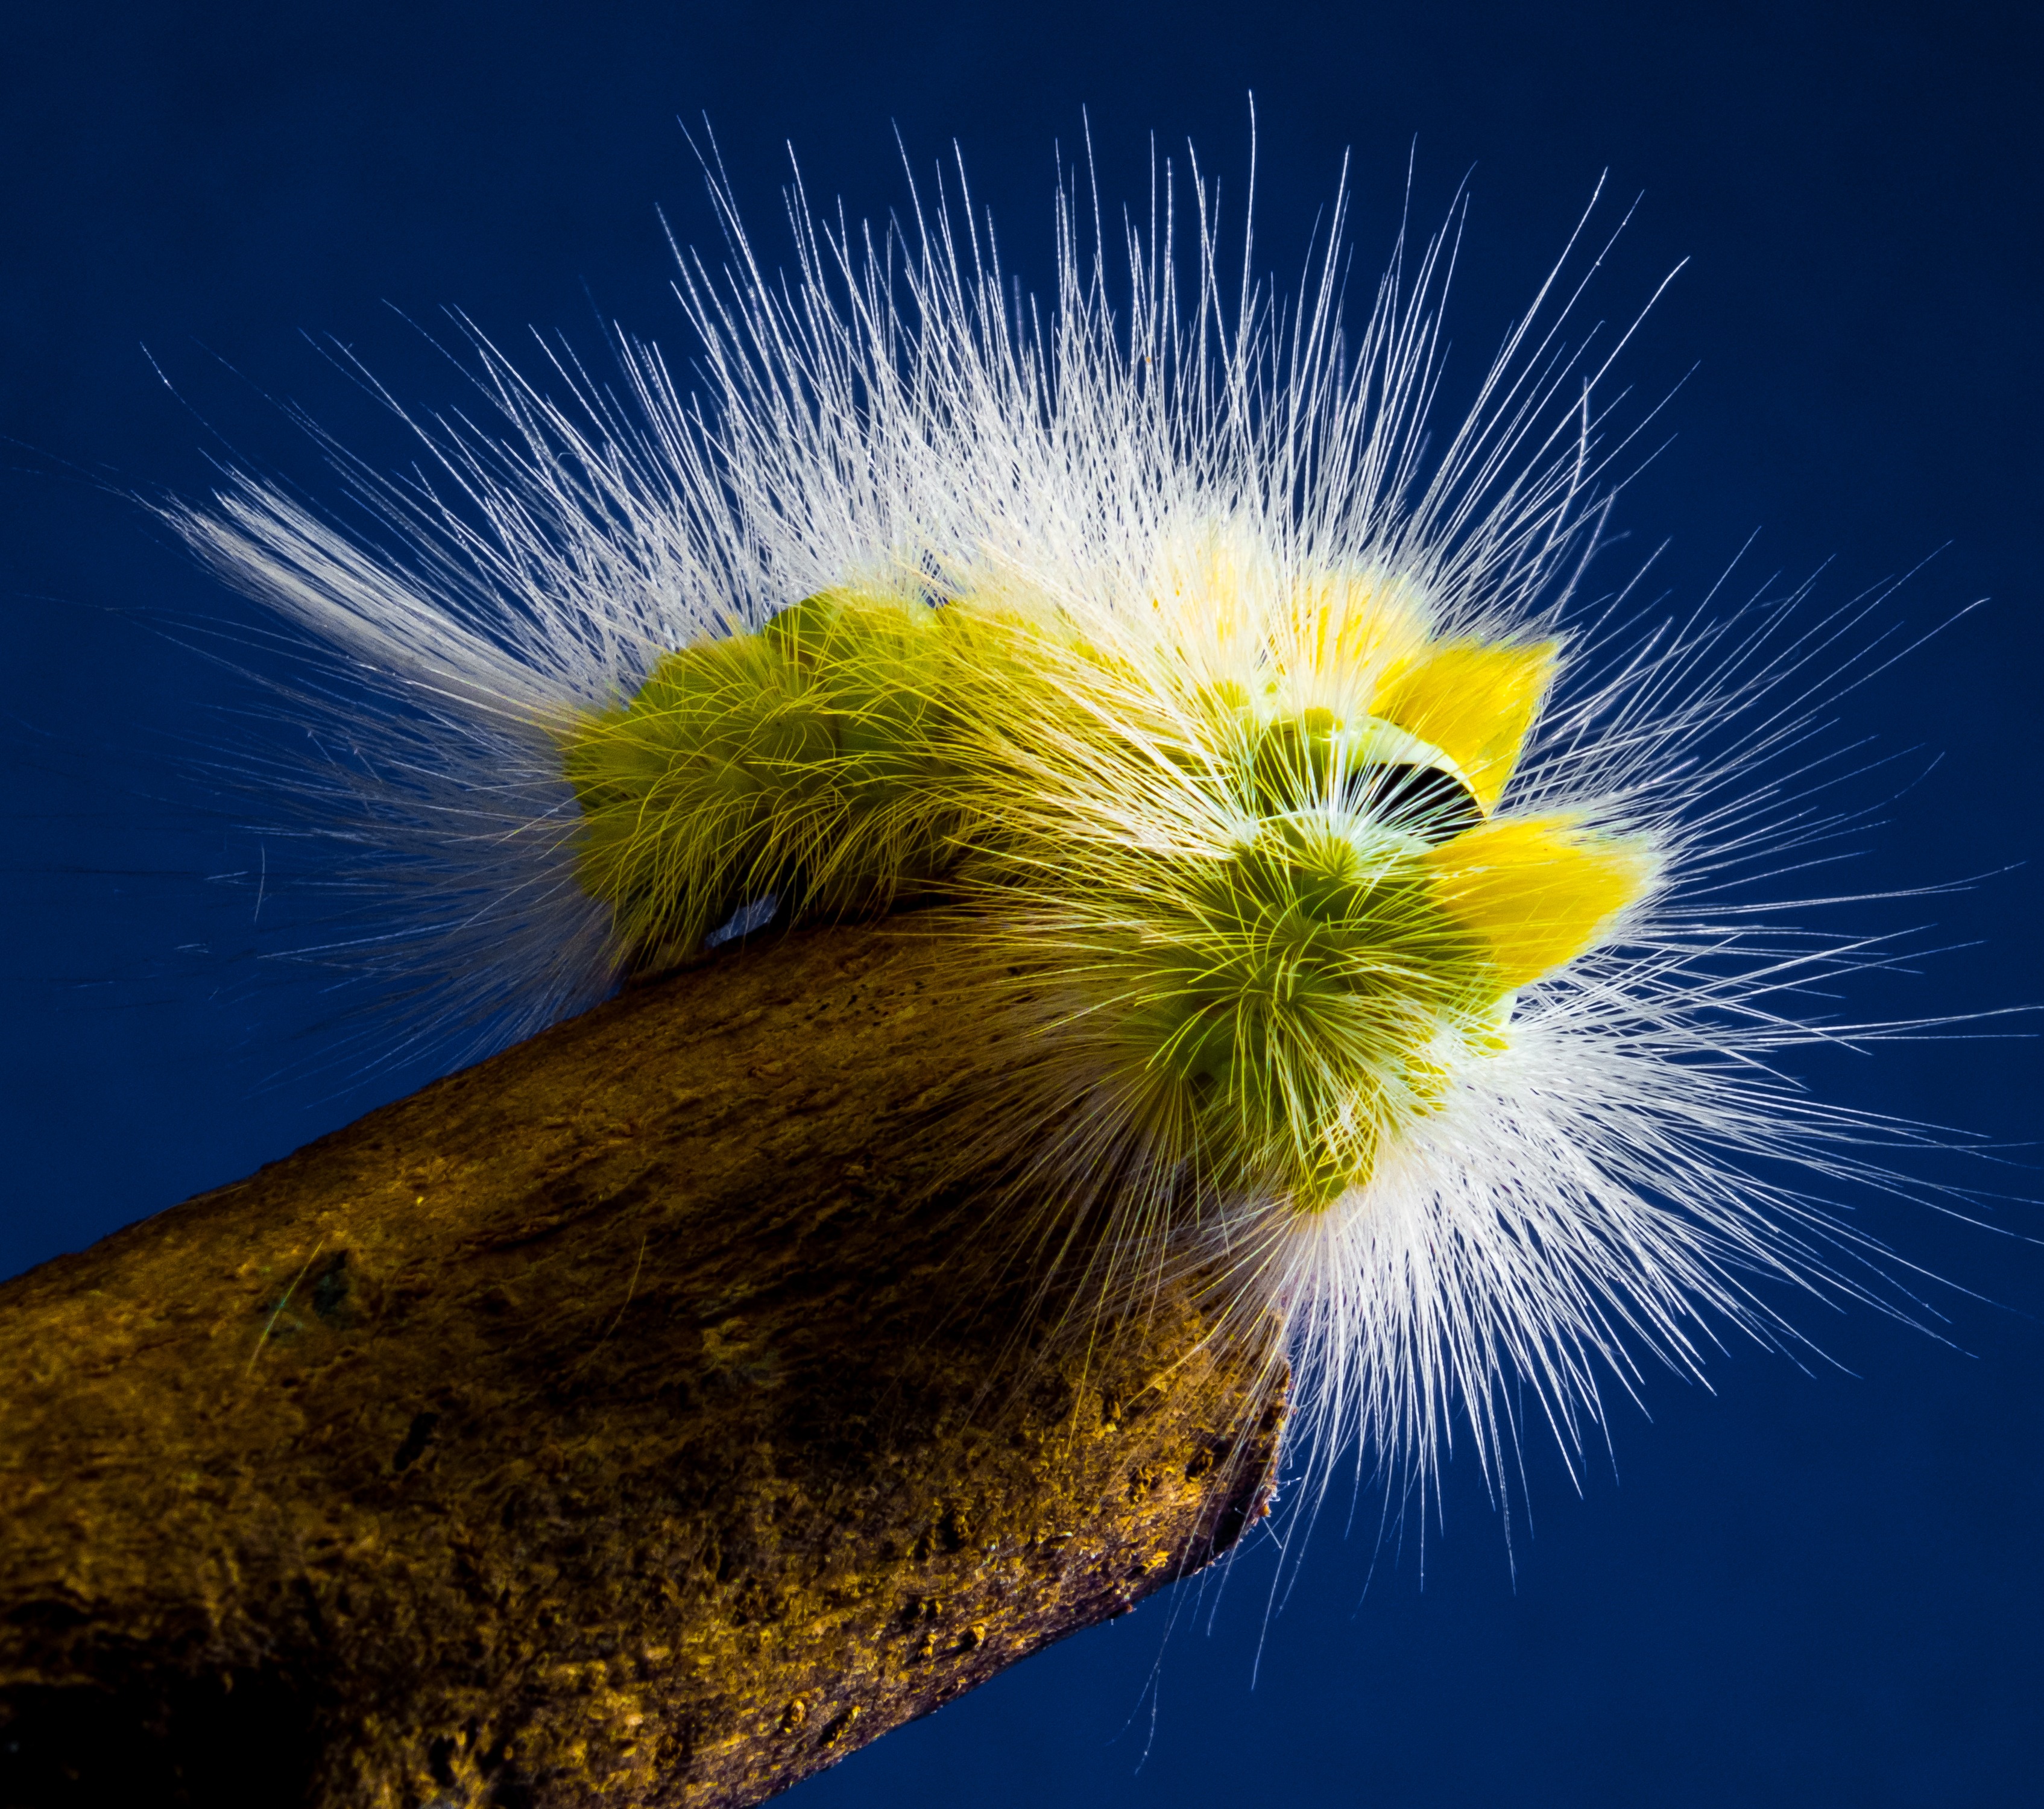
nature, prickly, plant, photography, dandelion, sunlight, leaf, flower, pollen, insect, yellow, close, flora, fauna, invertebrate, caterpillar, close up, hairy, lymantriinae, larva, macro photography, noctuidae, calliteara pudibunda, book track walk, red tailed, daisy family, noctuinae stubs, moths and butterflies, track walk, book red tailed, lymantriidae